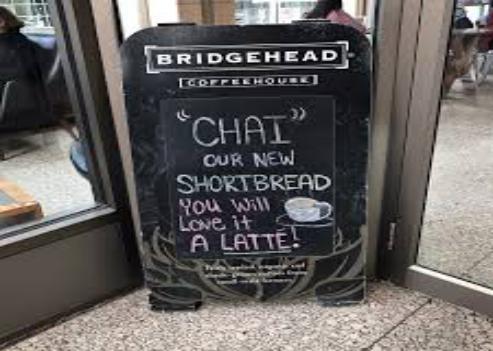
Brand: Bridgehead Coffee
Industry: Food